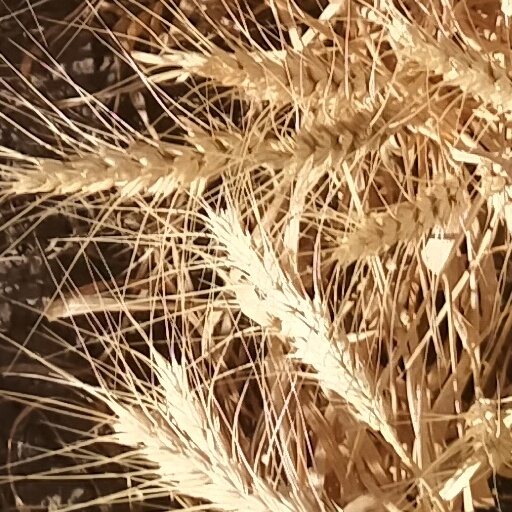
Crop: wheat